Boulderwood (Holderness, New Hampshire)

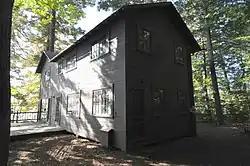

Boulderwood is a historic private summer camp on the shore of Squam Lake in Holderness, New Hampshire. Located on Mooney Point, the camp was developed beginning in the 1920s by Elwyn G. Preston. Preston, whose family had summered in other camps located on the point, began purchasing land in 1922, which included of shoreline, which was gradually expanded with other land purchases.